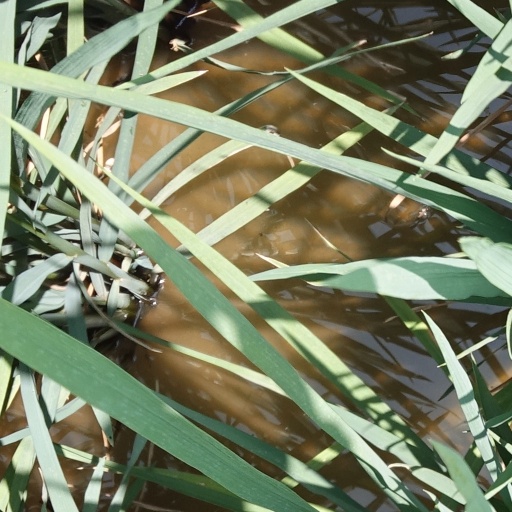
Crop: rice